University Park, Florida

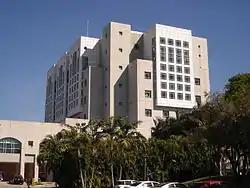
Green Library at FIU's University Park campus is the university's largest building and the largest library in the Southeastern United States.

University Park is a neighborhood and former census-designated place (CDP) located in an unincorporated area of western Miami-Dade County, Florida, United States. It was merged into Westchester CDP for the 2020 U.S. Census. In 2010, the population was 26,995. It encompasses the Modesto A. Maidique Campus of Florida International University and the Fair Expo Center, and was the former name of the former's campus.